Beth McCann

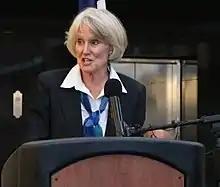
Beth McCann in 2017.

Beth McCann (born February 10, 1949) is an American politician who served as Denver District Attorney from 2017 to 2025. She was the first woman to hold the office. A Democrat, McCann beat her opponent, independent Helen Morgan, winning 74% of the vote in the November, 2016 general election. Before serving as Denver's DA, McCann served from 2008 to 2017 as a Colorado State Representative, representing House District 8, which encompasses portions of central Denver, Colorado.